2014 Kaohsiung gas explosions

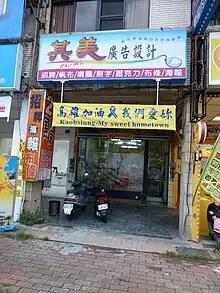
Banner displayed by local residents to show support for Kaohsiung

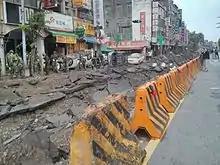
Taiwanese army soldiers during the search and rescue period at Sanduo 1st Road on Friday after the explosion

A total of ten emergency shelters consisting of several schools and a cultural center were used for the 12,000 people who had evacuated overnight. Many people, including high school students, had volunteered to help the post-disaster relief efforts by helping with the relief supplies distribution and offering of other services, such as counseling.